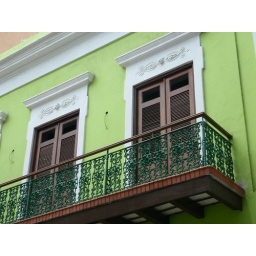
Neon green house in Old San Juan